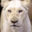
Label: lion